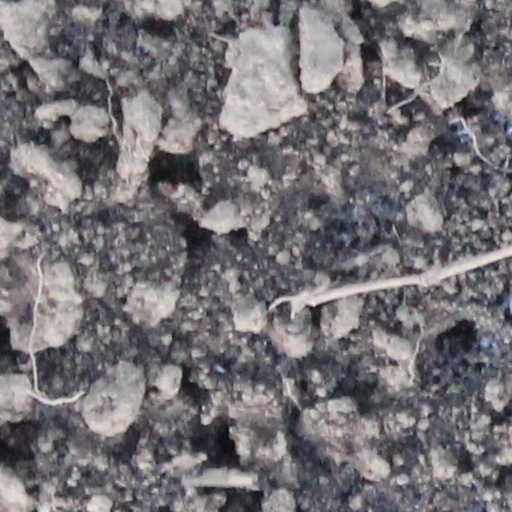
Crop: wheat